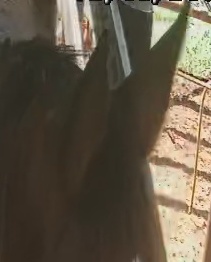
Face region: ears (position_of_ears)
Pain indicator: not_present